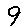
Label: 9